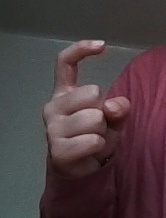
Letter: ra